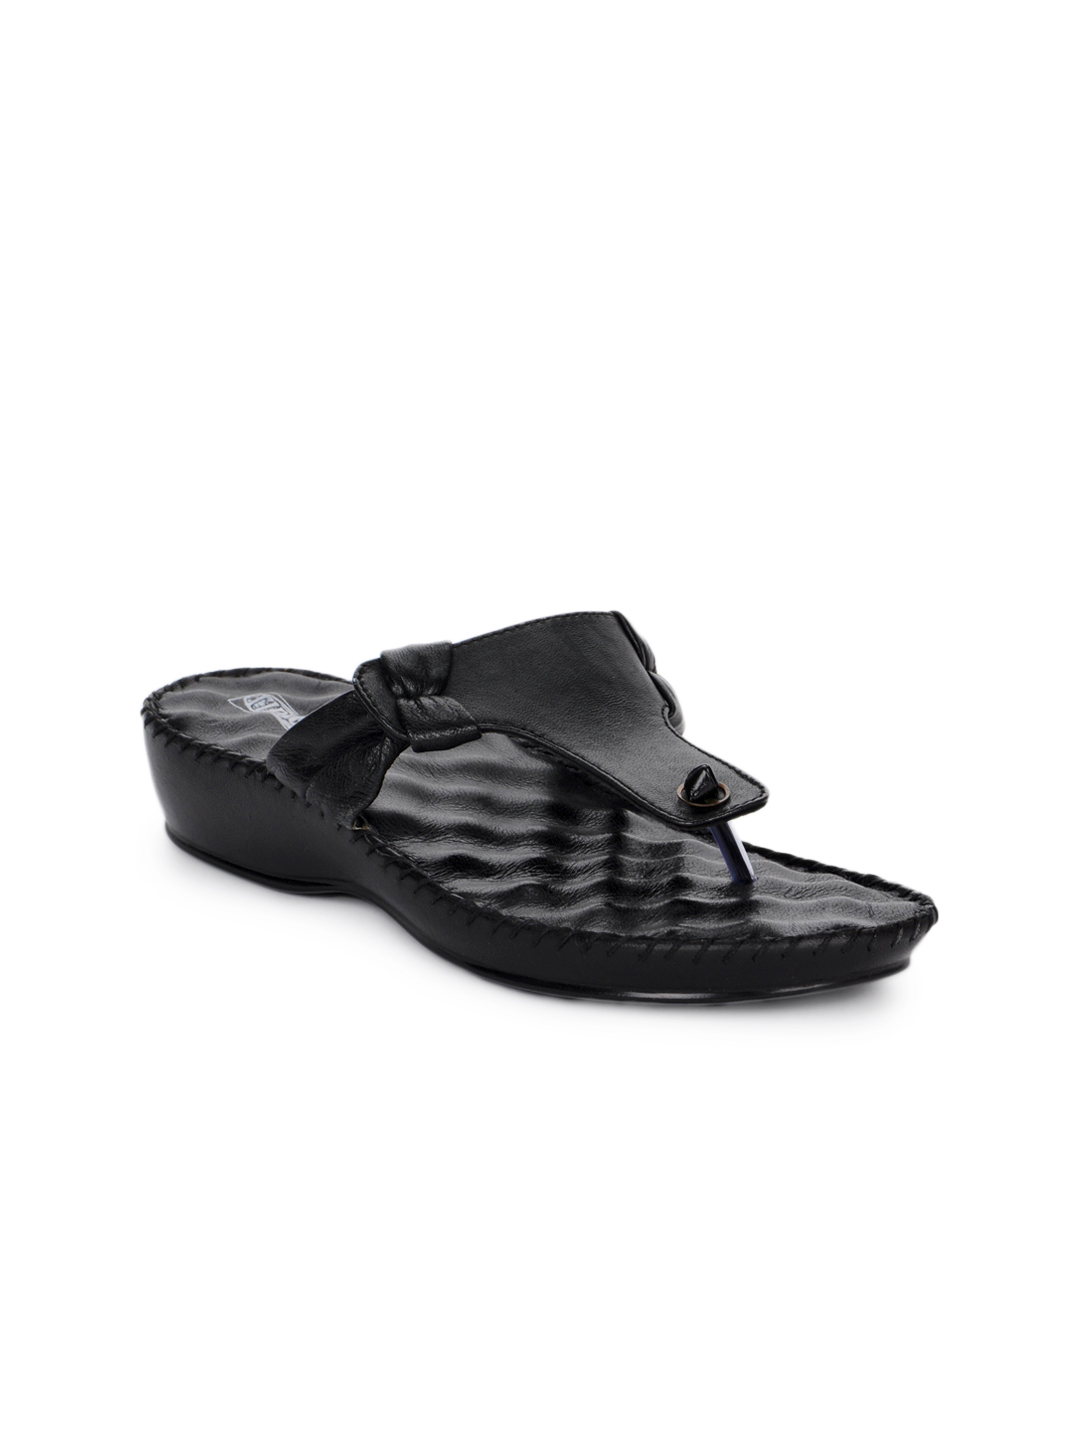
Tiptopp Women Black Flats
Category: Footwear / Shoes / Flats
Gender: Women
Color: Black
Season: Summer 2012
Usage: Casual